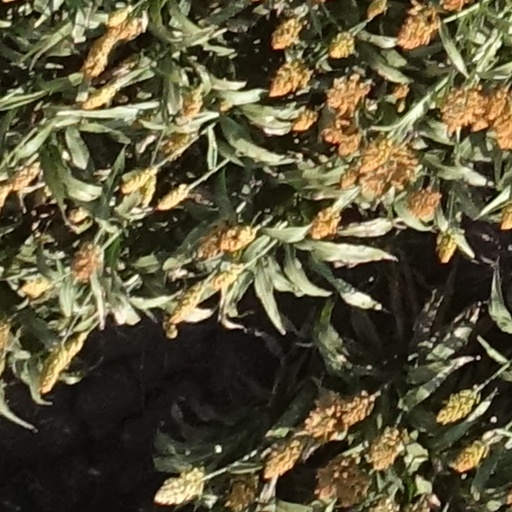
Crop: sorghum